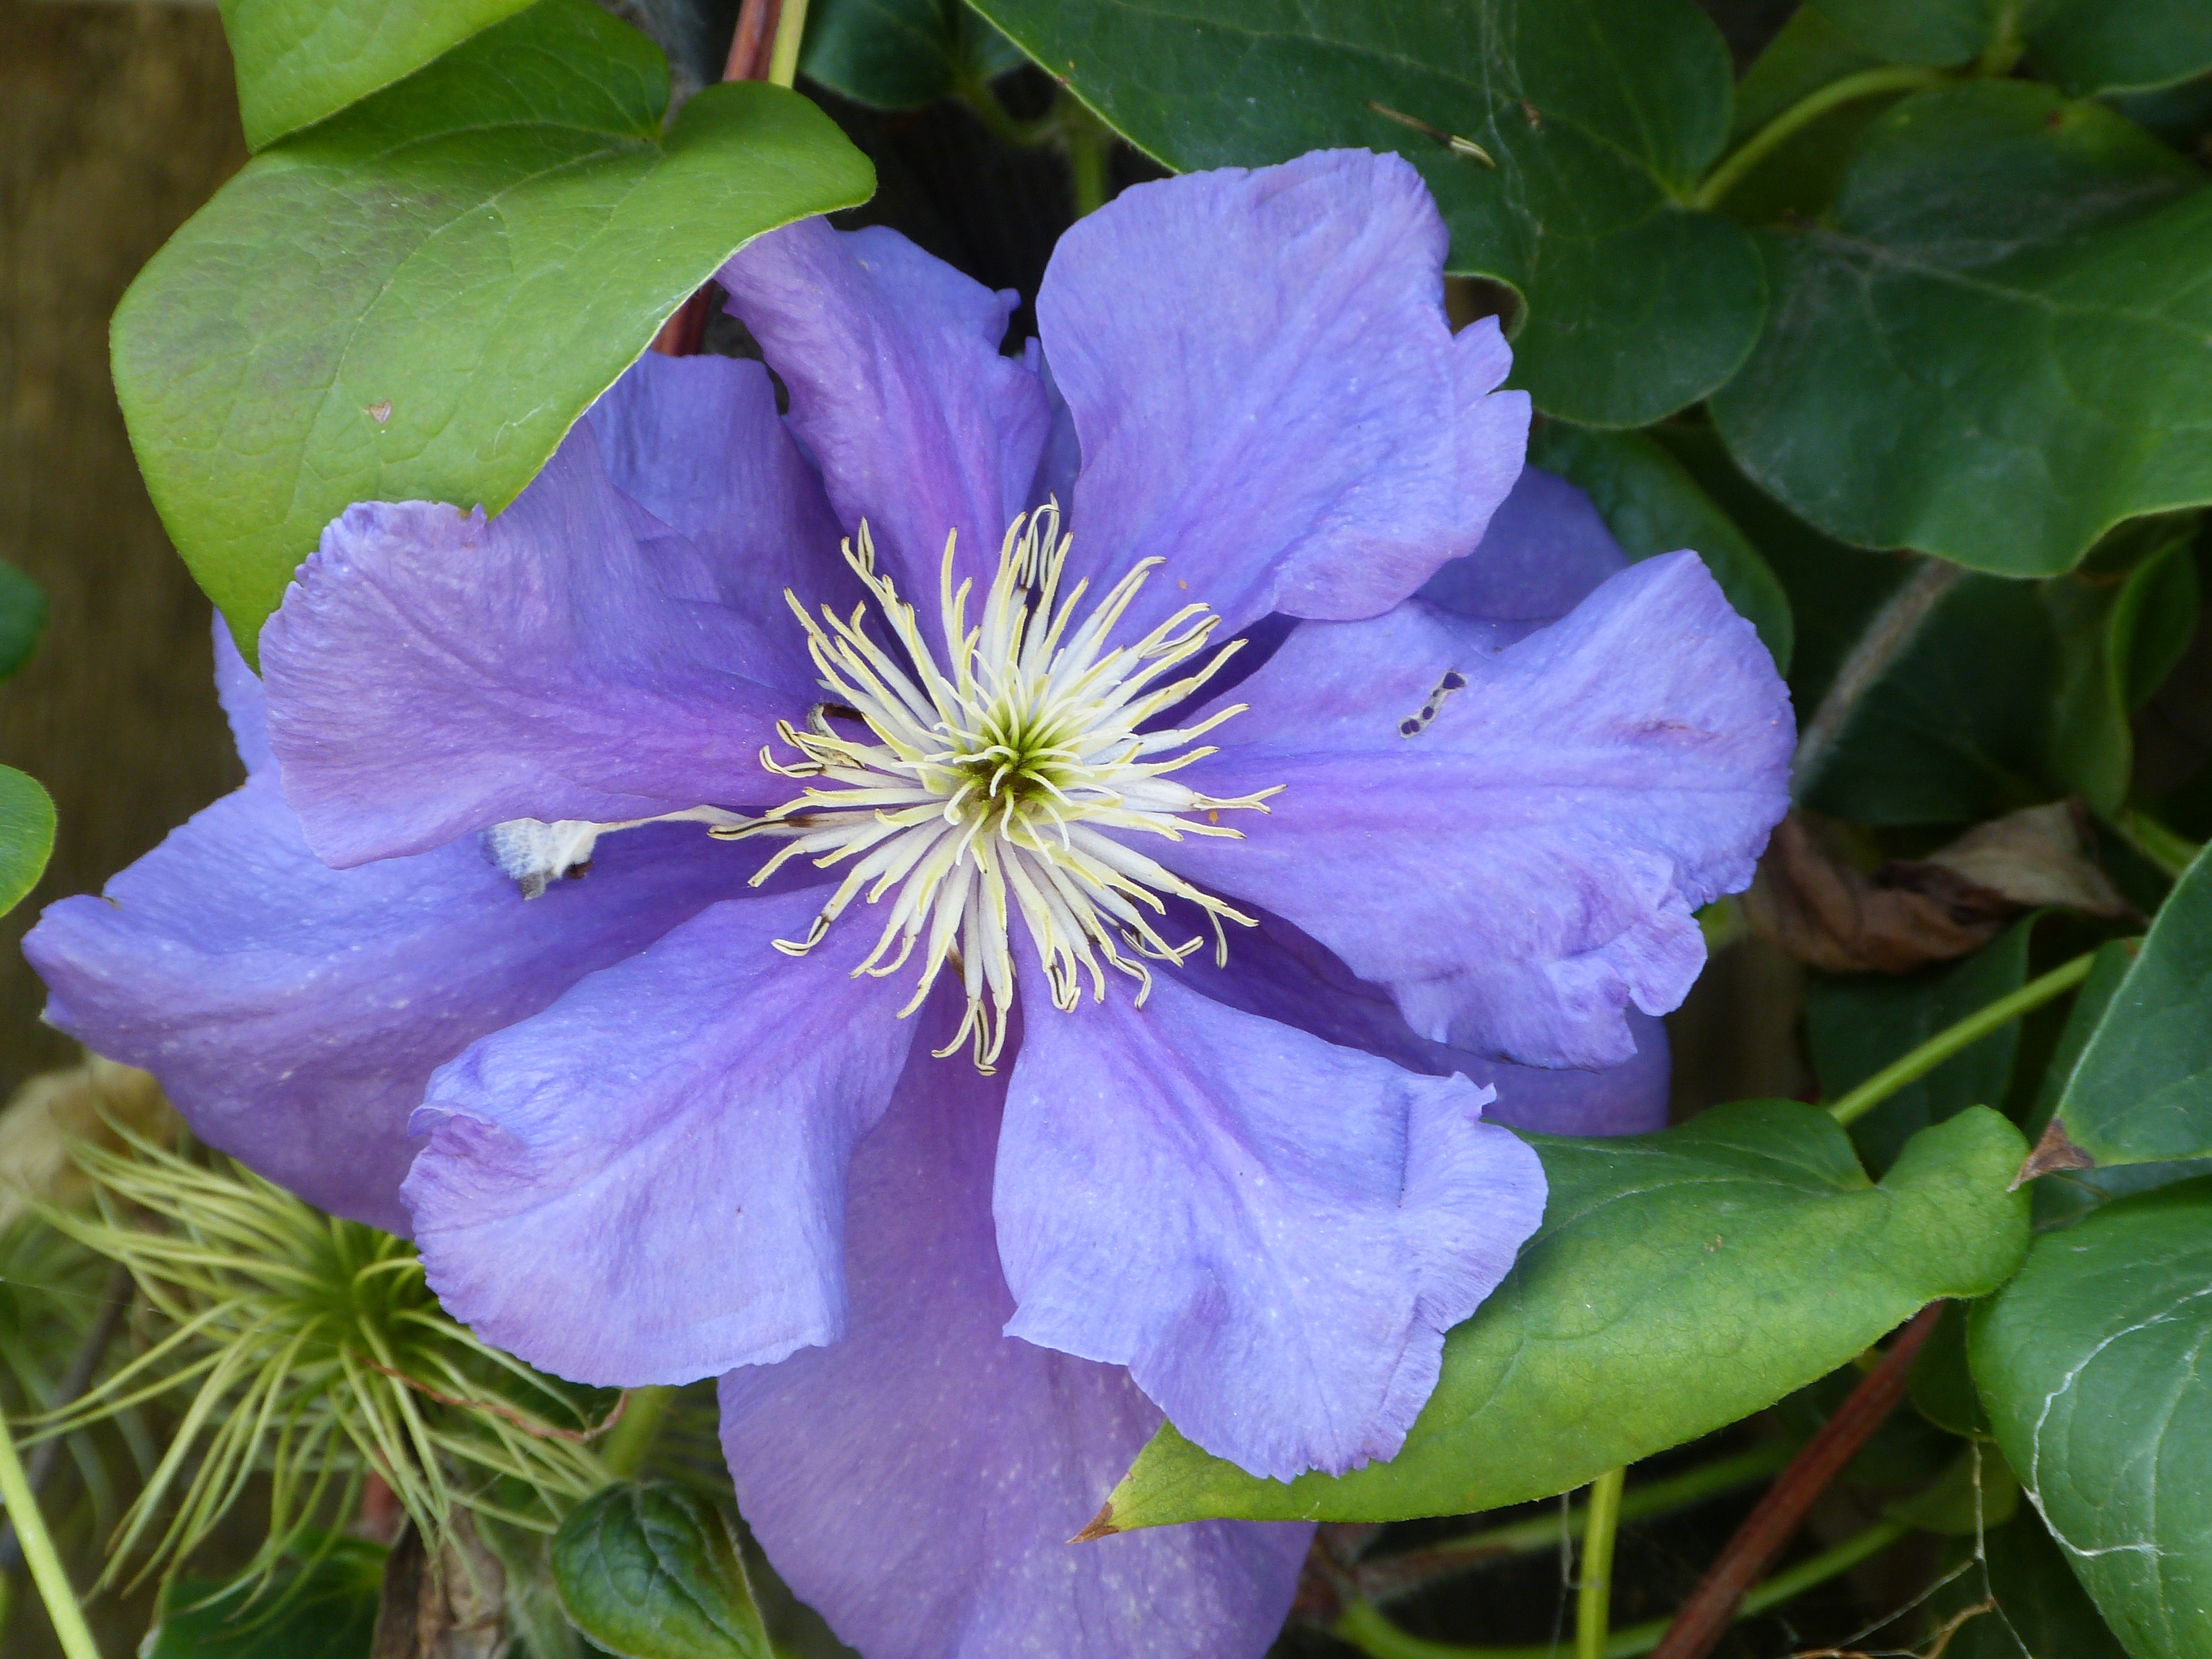
plant, flower, petal, grow, botany, flora, wildflower, clematis, flowering plant, land plant